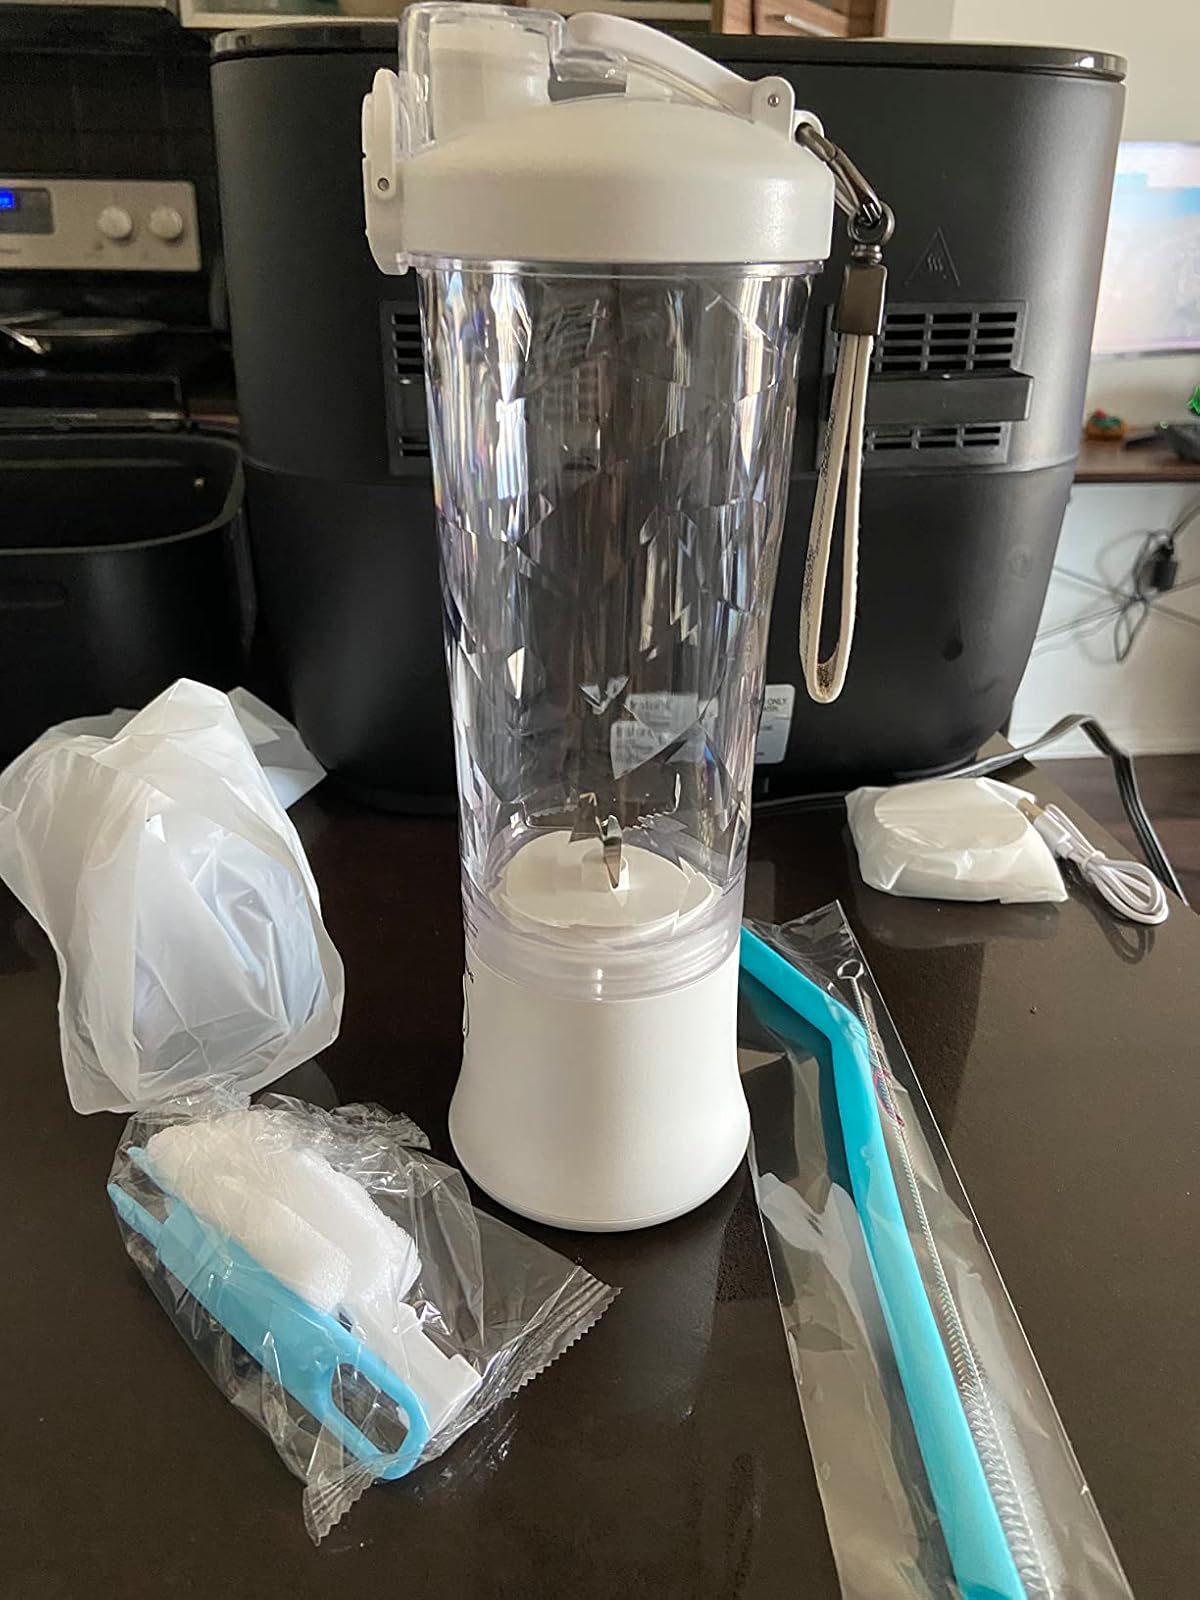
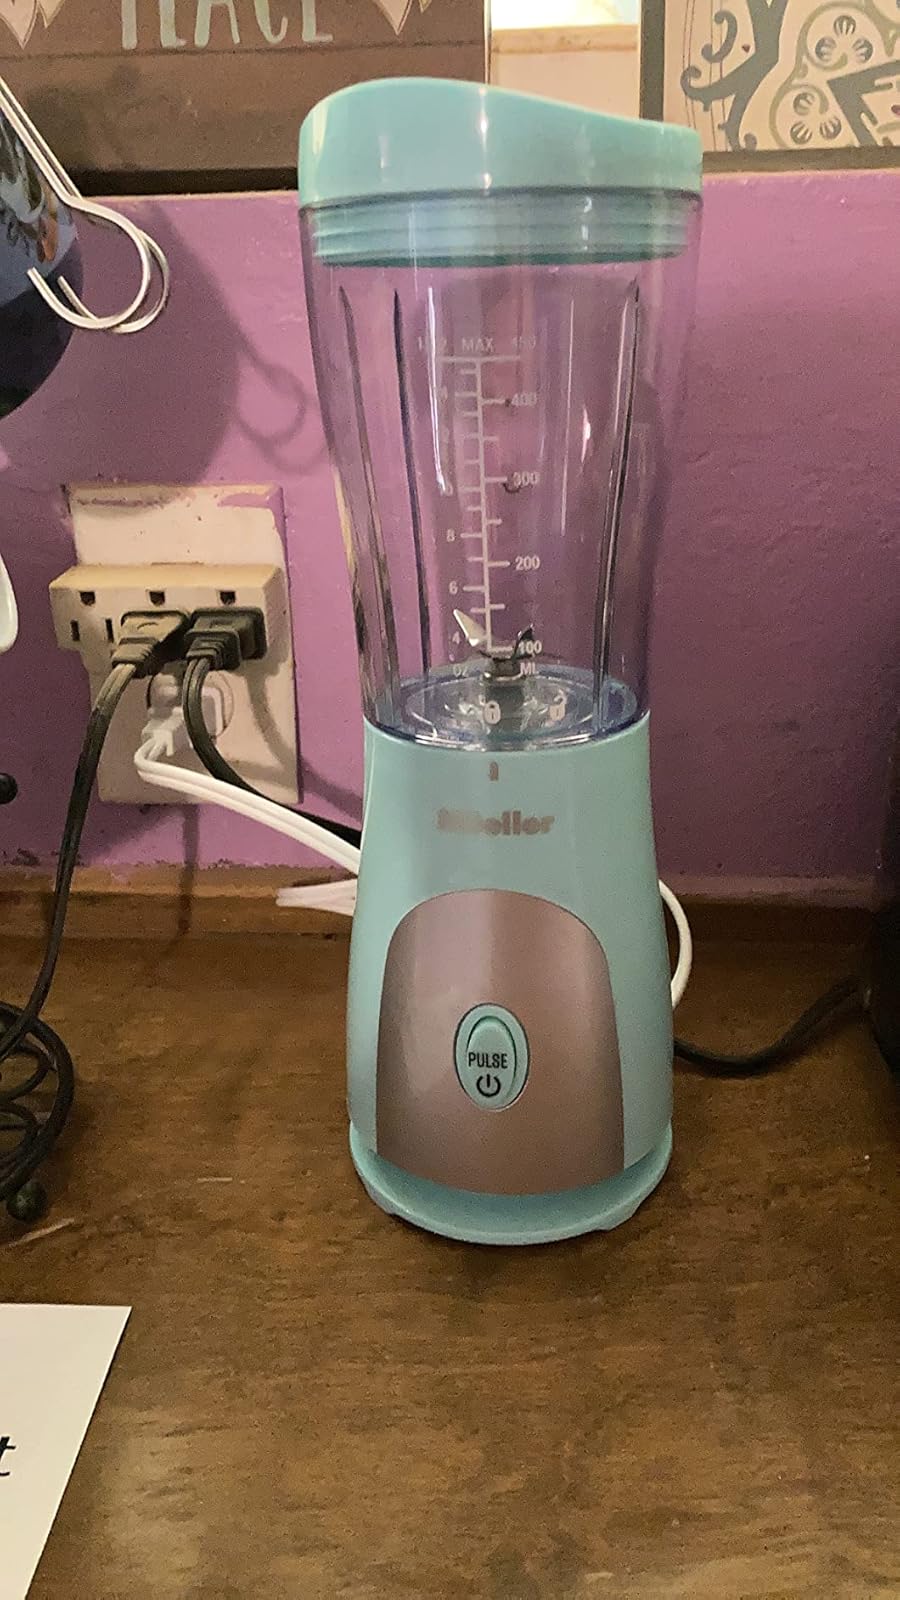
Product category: items_blender
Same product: no